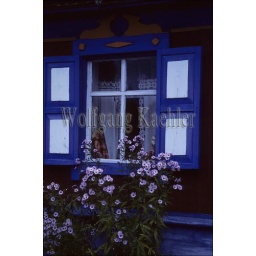
Russia, siberia, village near novisibirsk, colorful window of a typical wooden house in the taiga, dolls in window